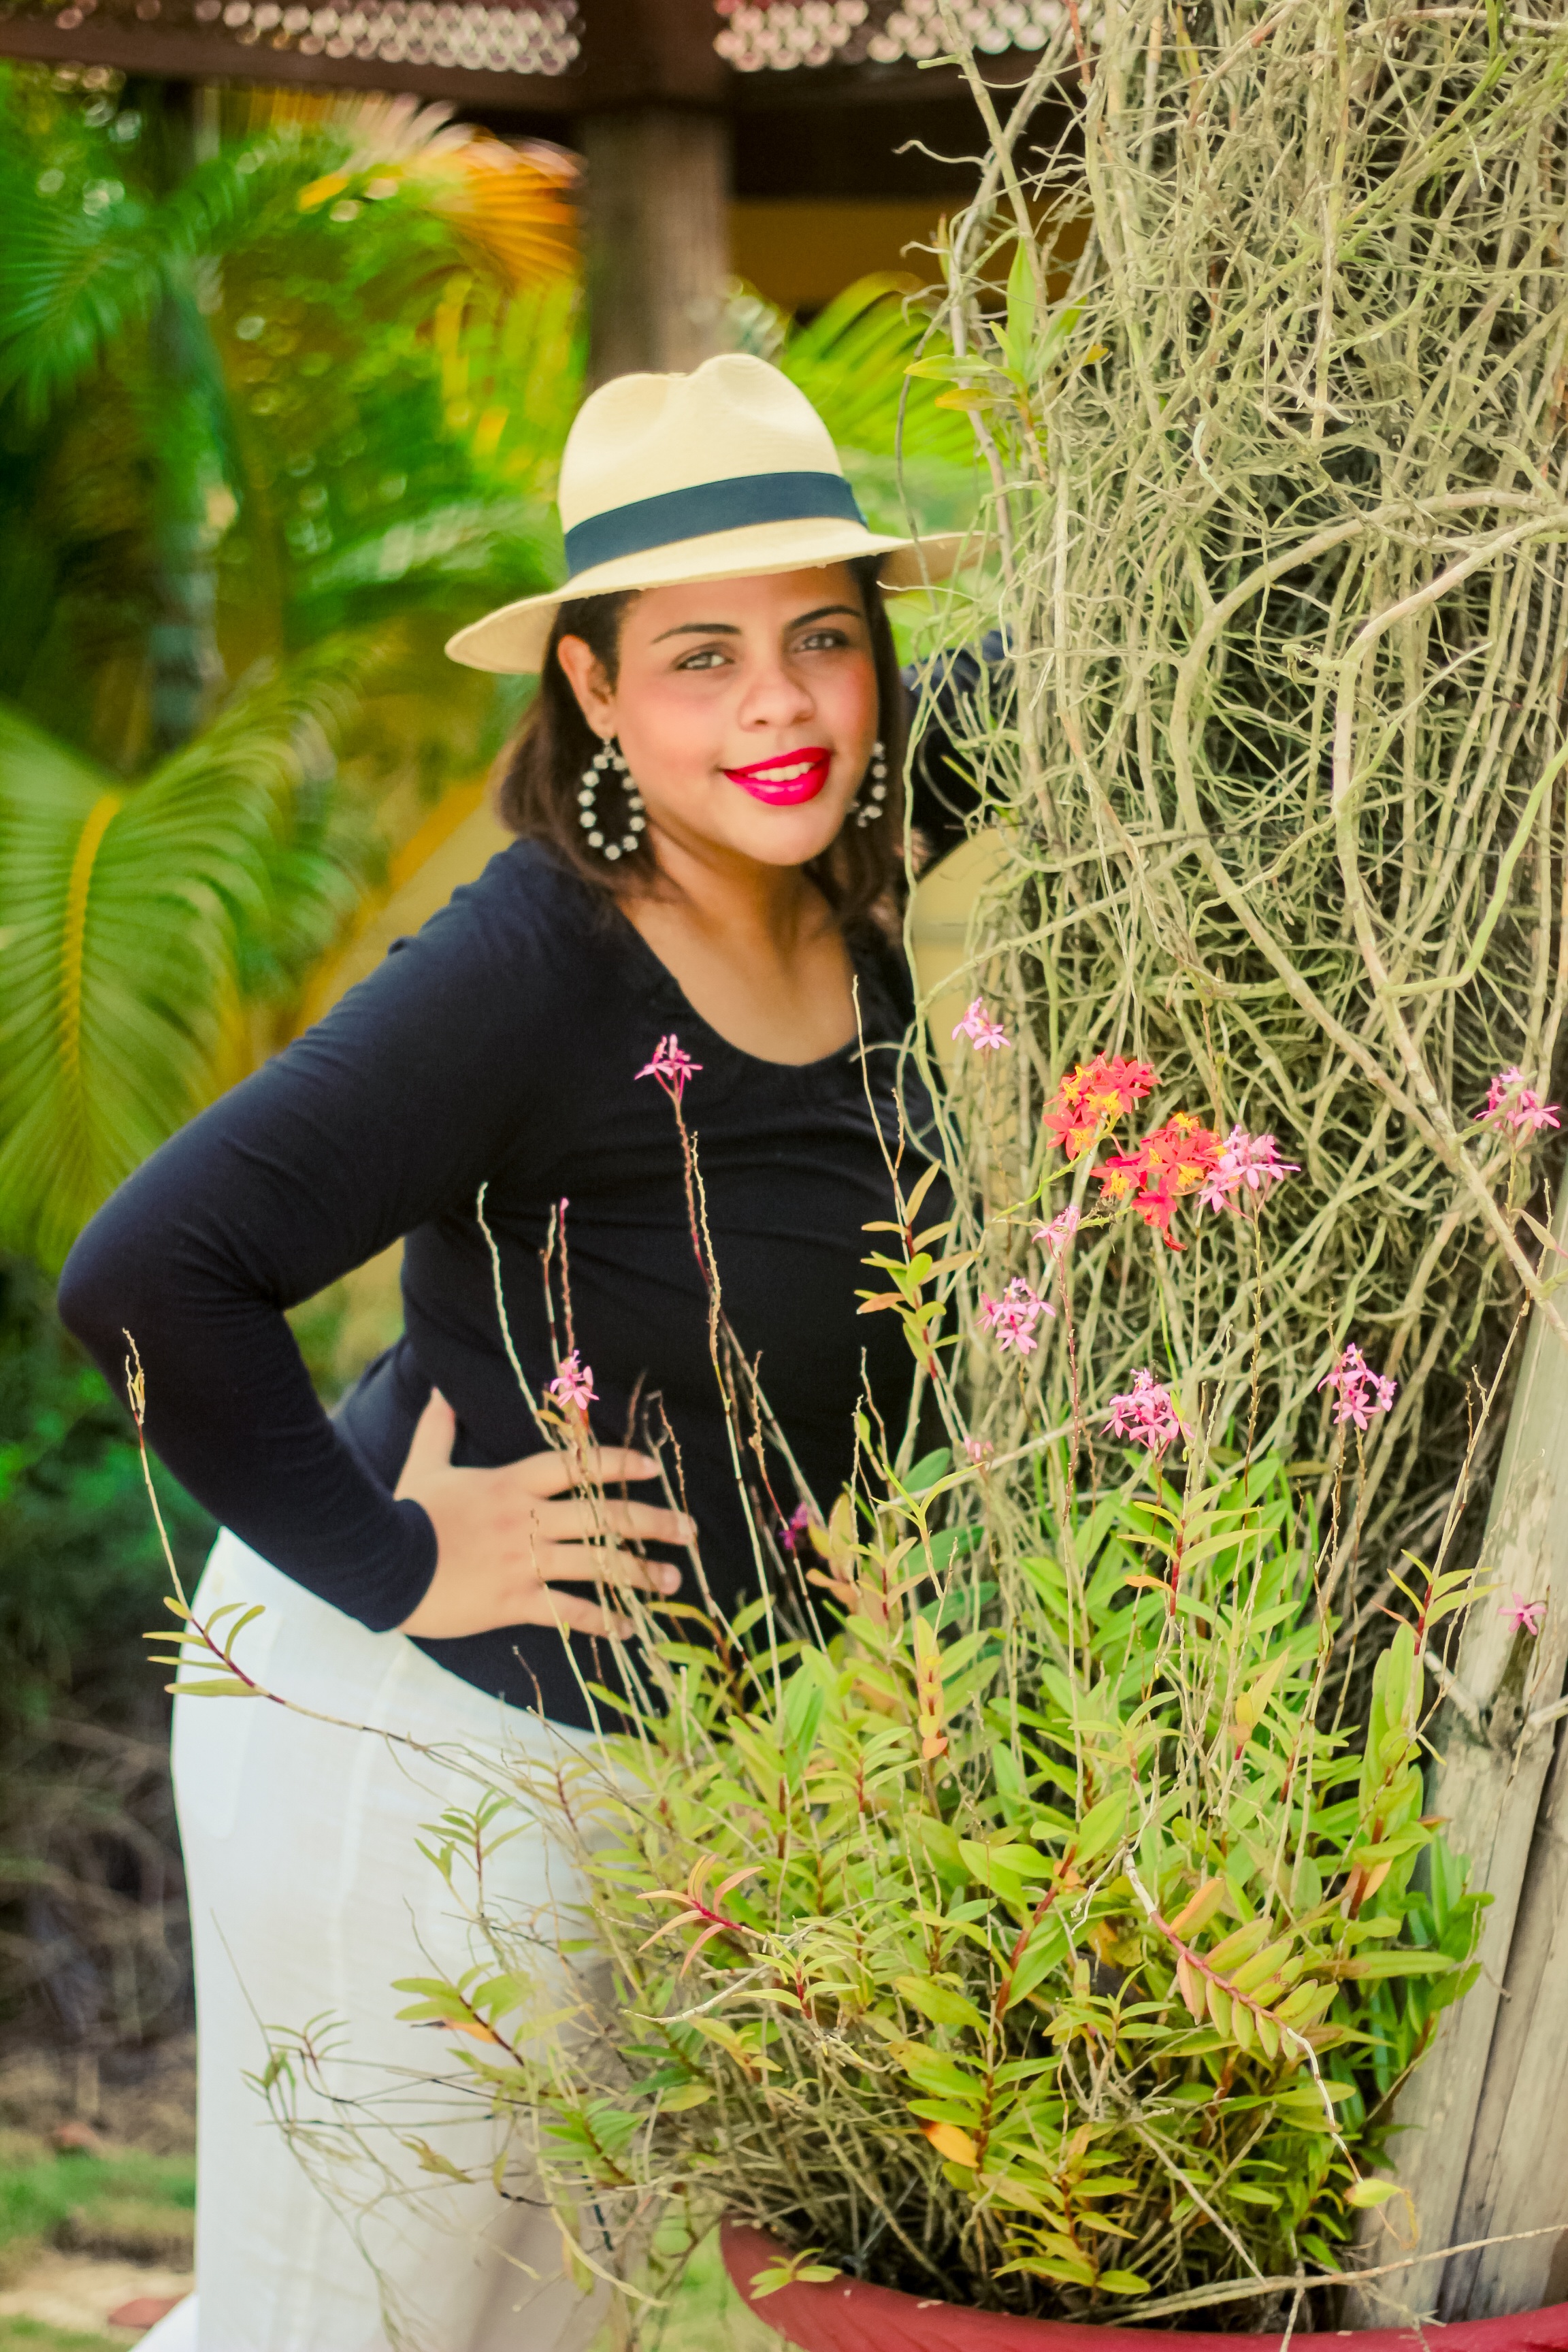
man, landscape, tree, grass, horizon, people, plant, sky, sun, flower, summer, love, spring, green, holiday, couple, romance, romantic, botany, blue, agriculture, garden, wedding, marriage, flora, zen, roses, sunny, bank, women, selfie, culture, nice, silhouettes, races, afternoon, floristry, uruguay, stealth, soledad, bella, romantico, couple in love, grooms, in love, grass family, karlina